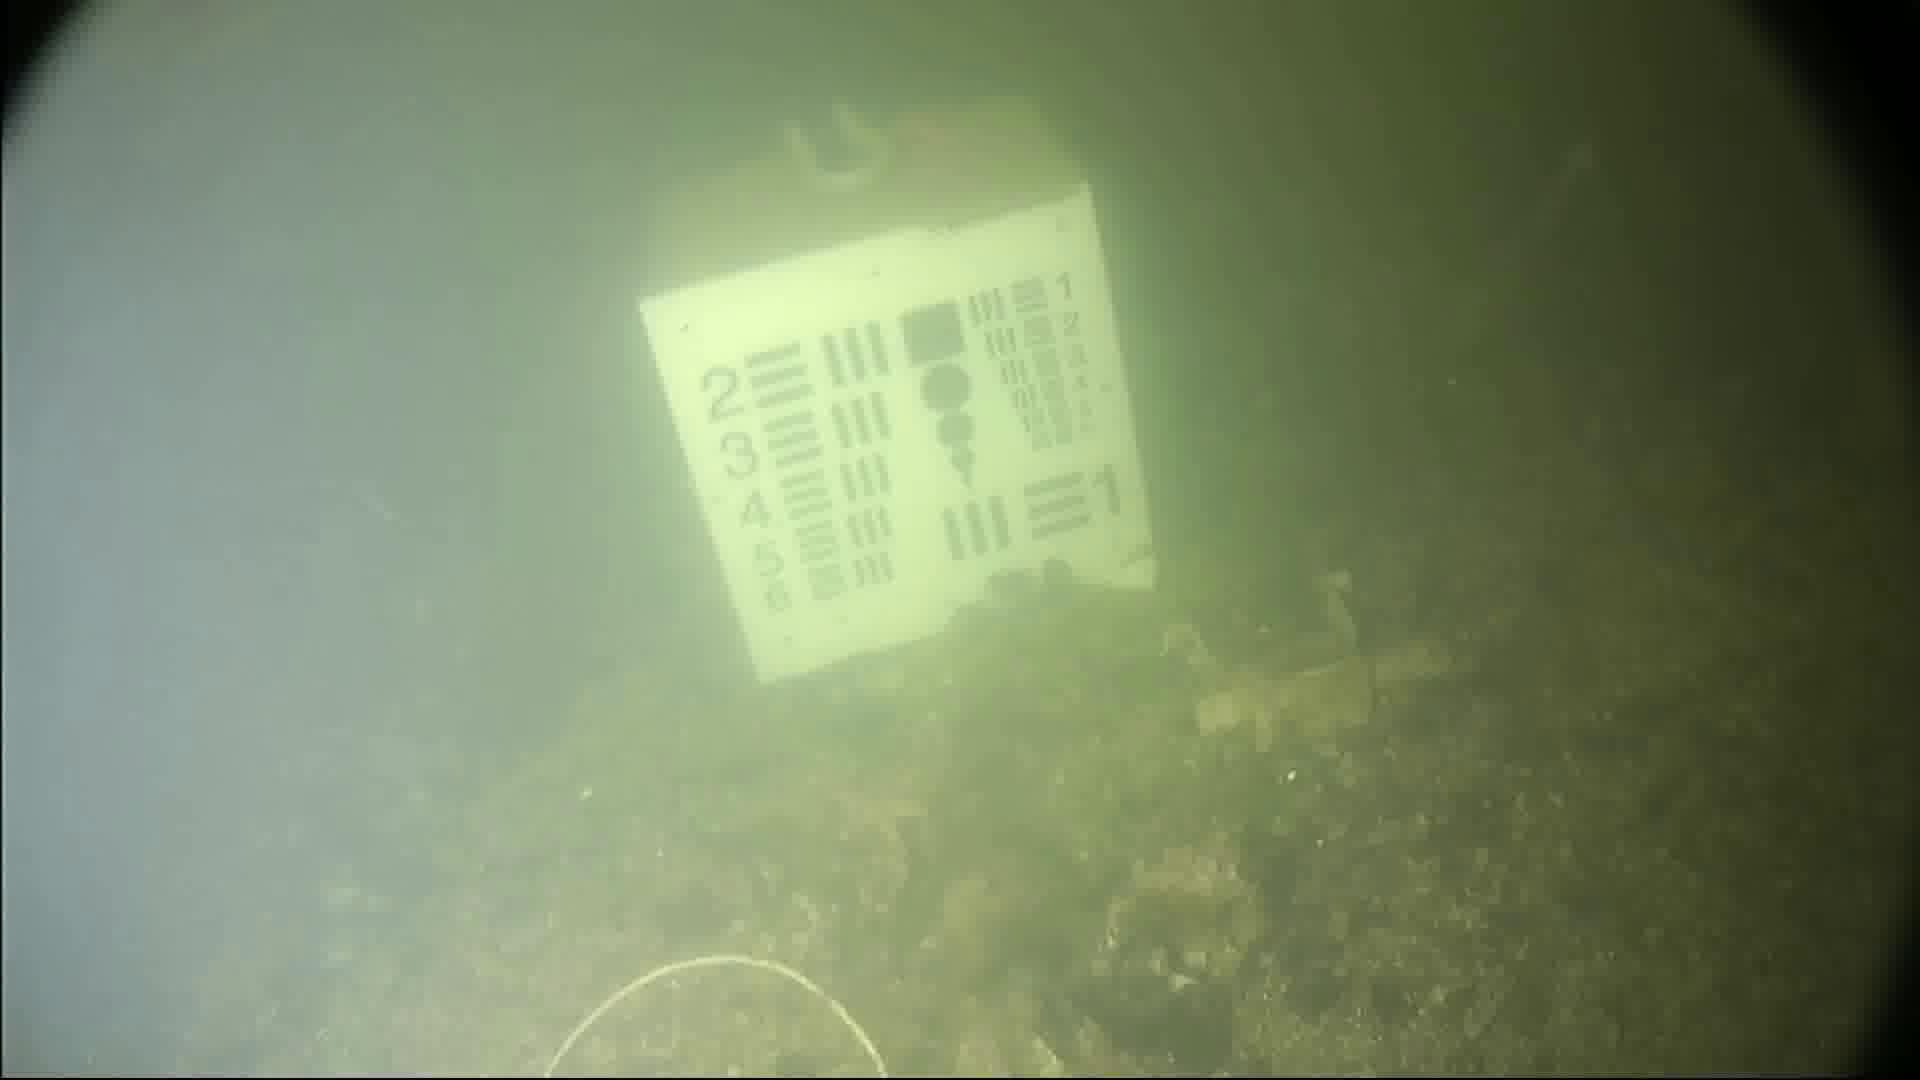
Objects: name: starfish